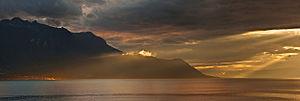
Saint-Gingolph est une commune française du Chablais savoyard, administrativement dans le département de la Haute-Savoie en région Auvergne-Rhône-Alpes et autrefois rattachée à l'ancien duché de Savoie.